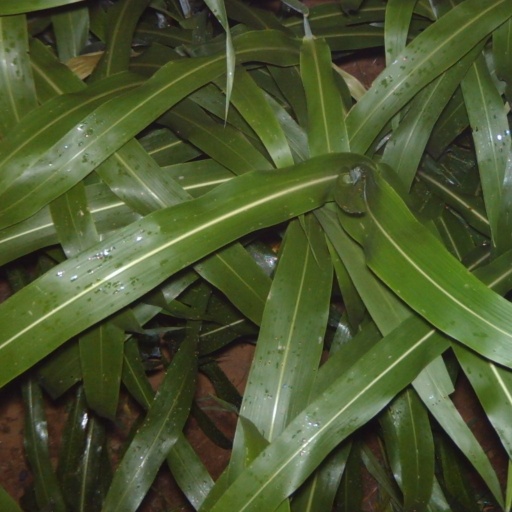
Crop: sorghum